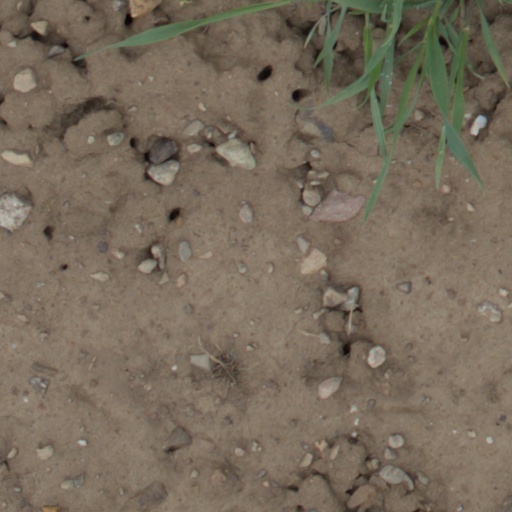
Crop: wheat